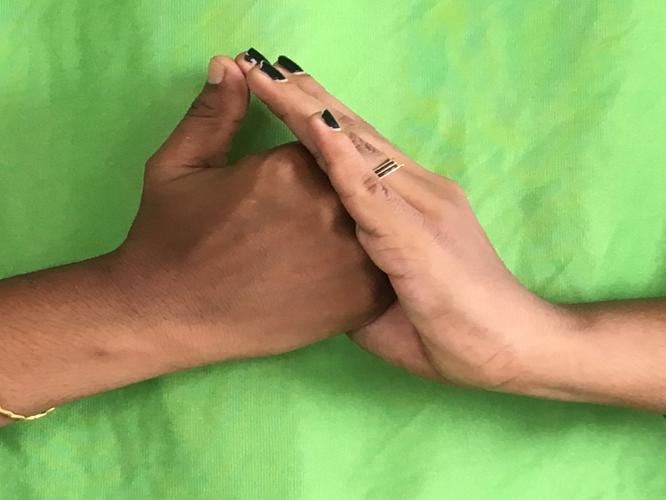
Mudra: Shanka
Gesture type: double_hand